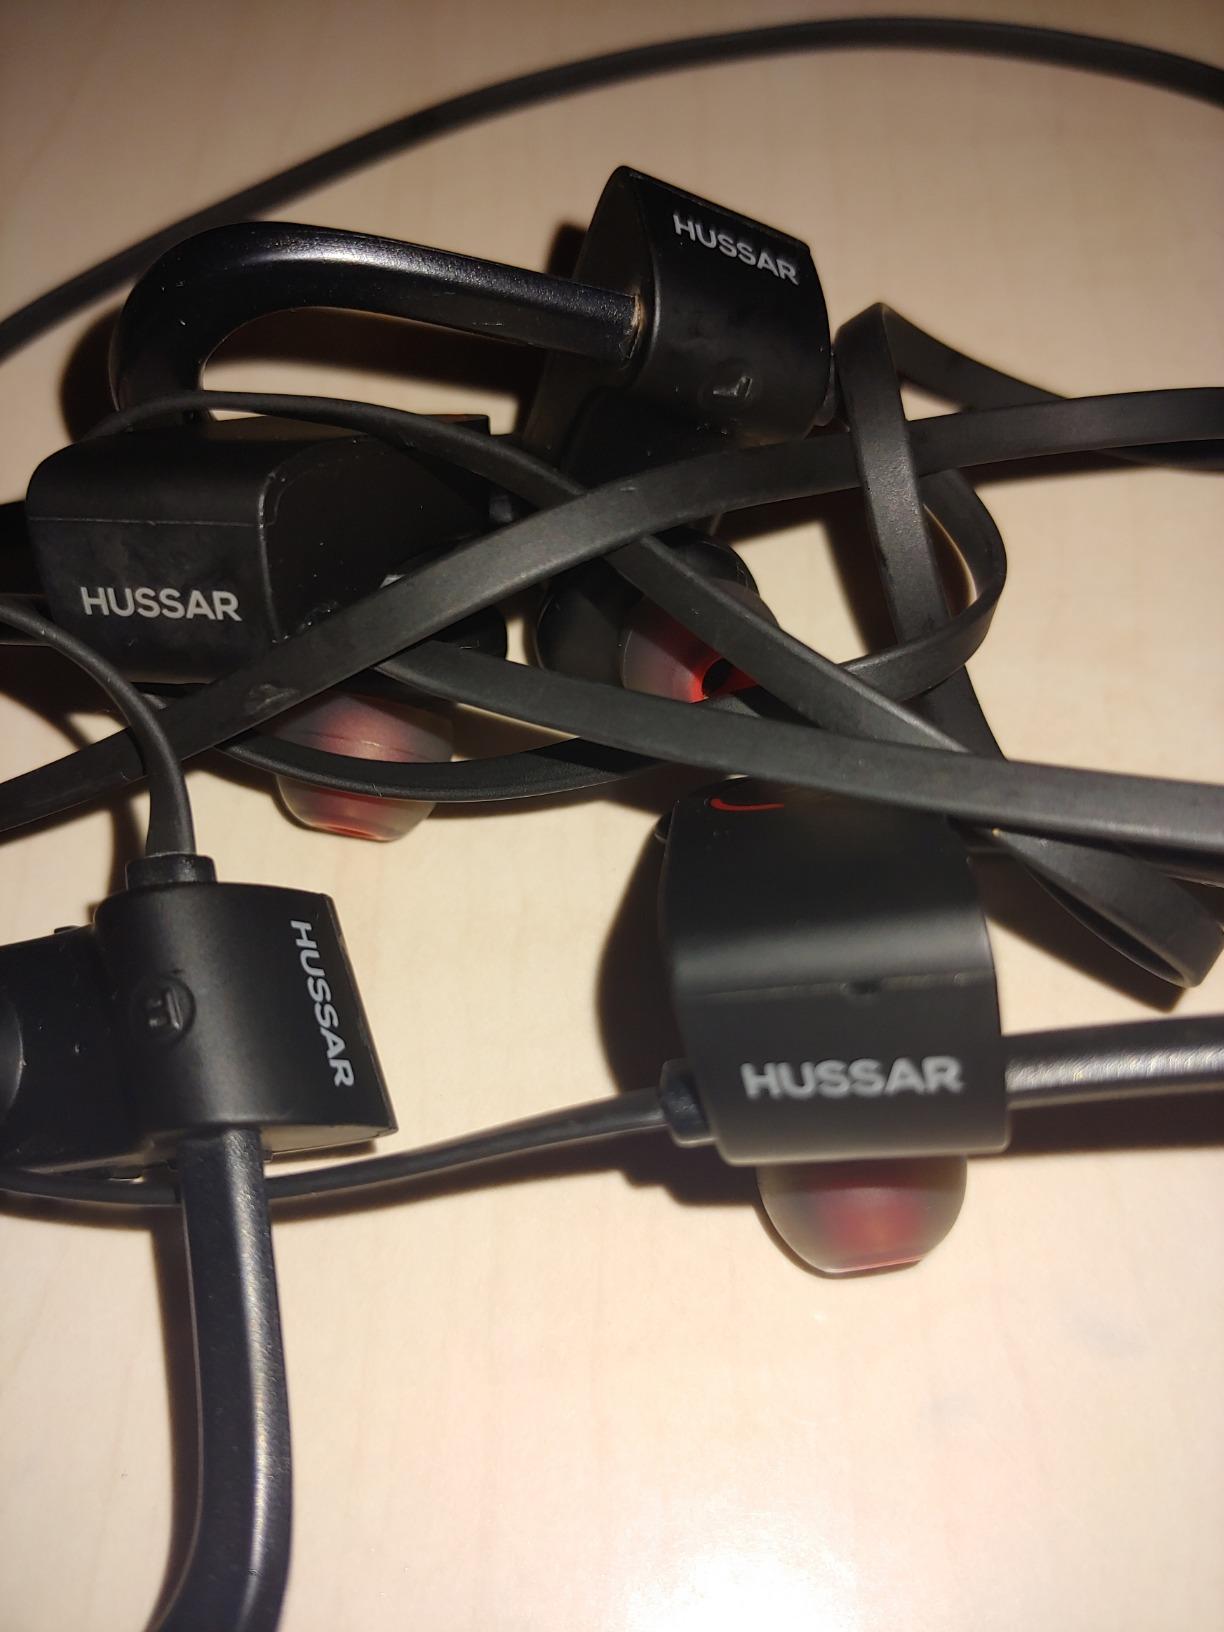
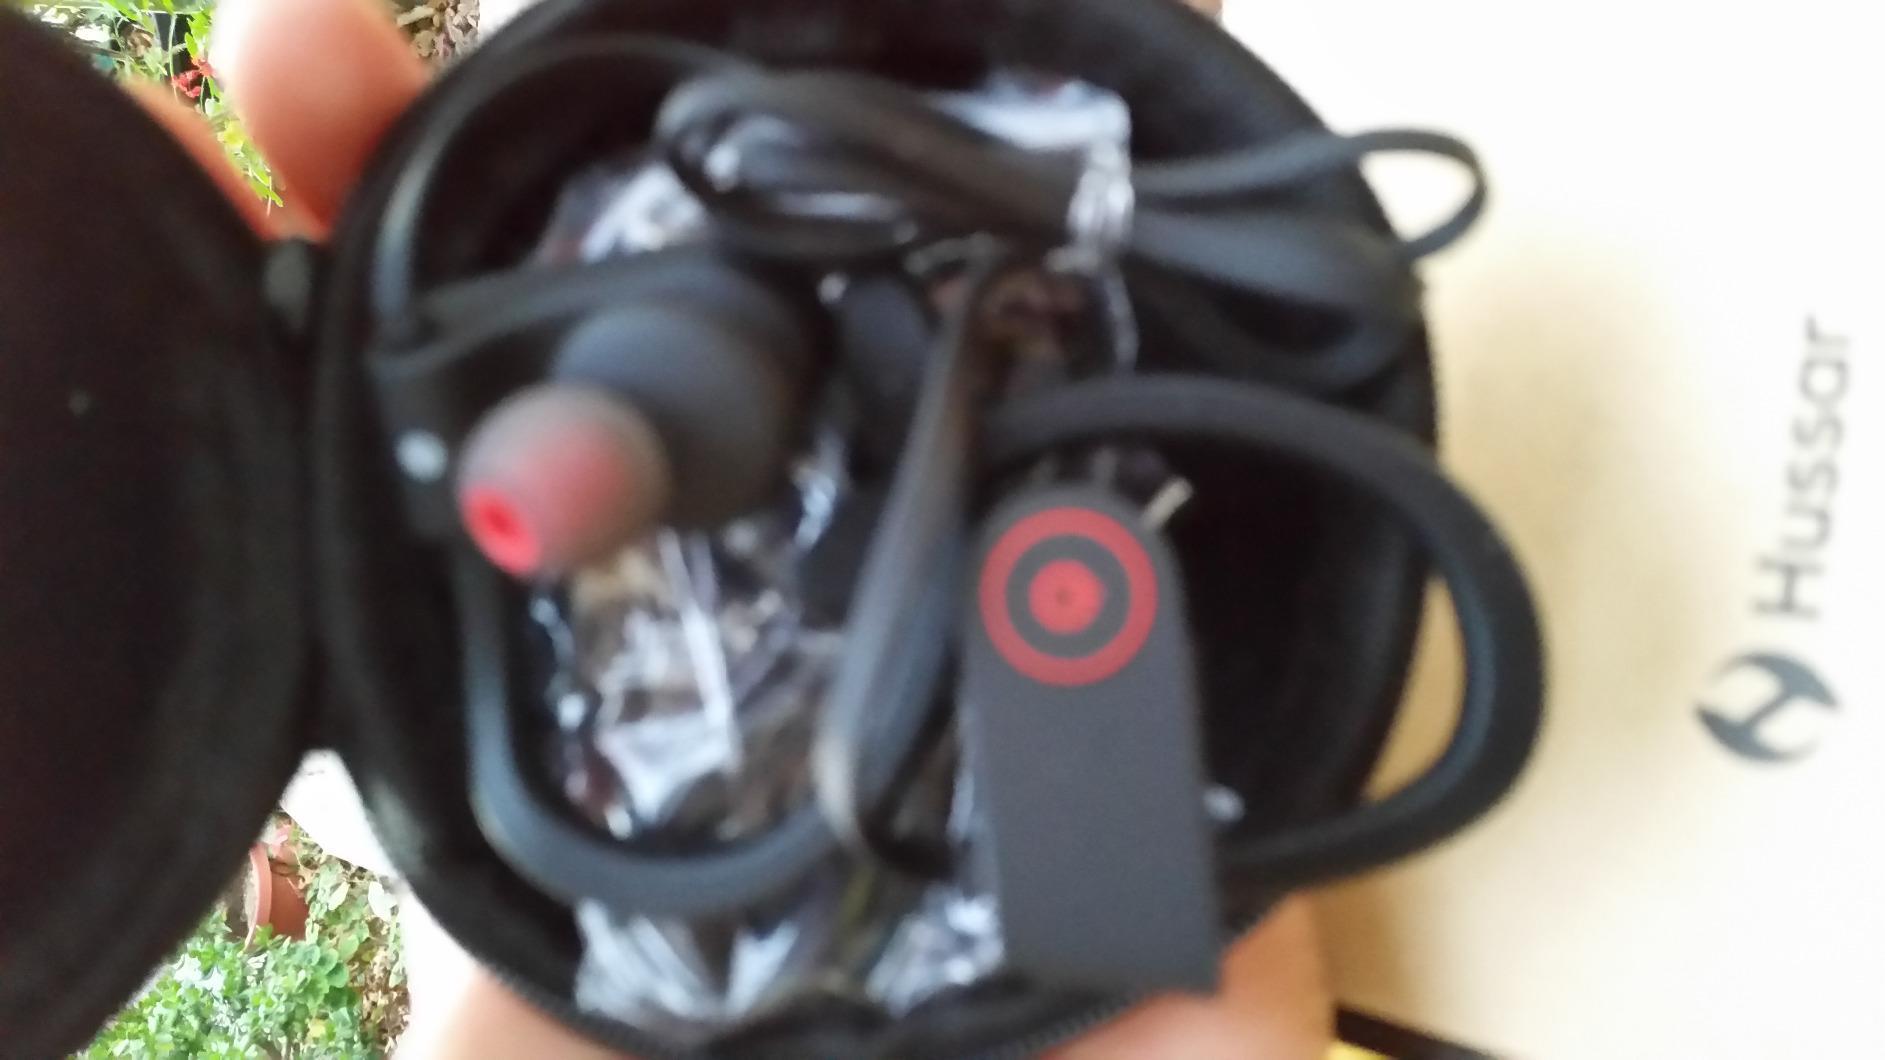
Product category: headphones
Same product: yes